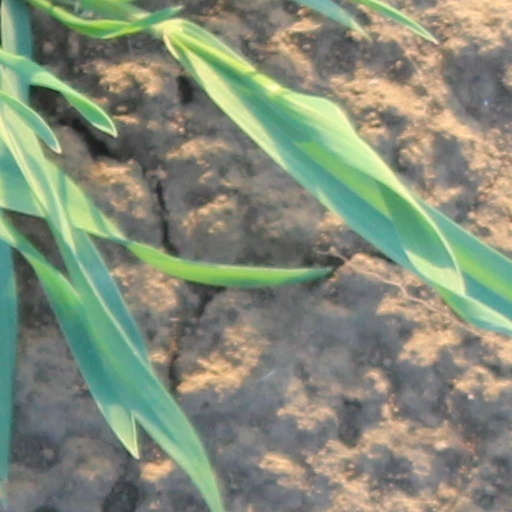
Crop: wheat